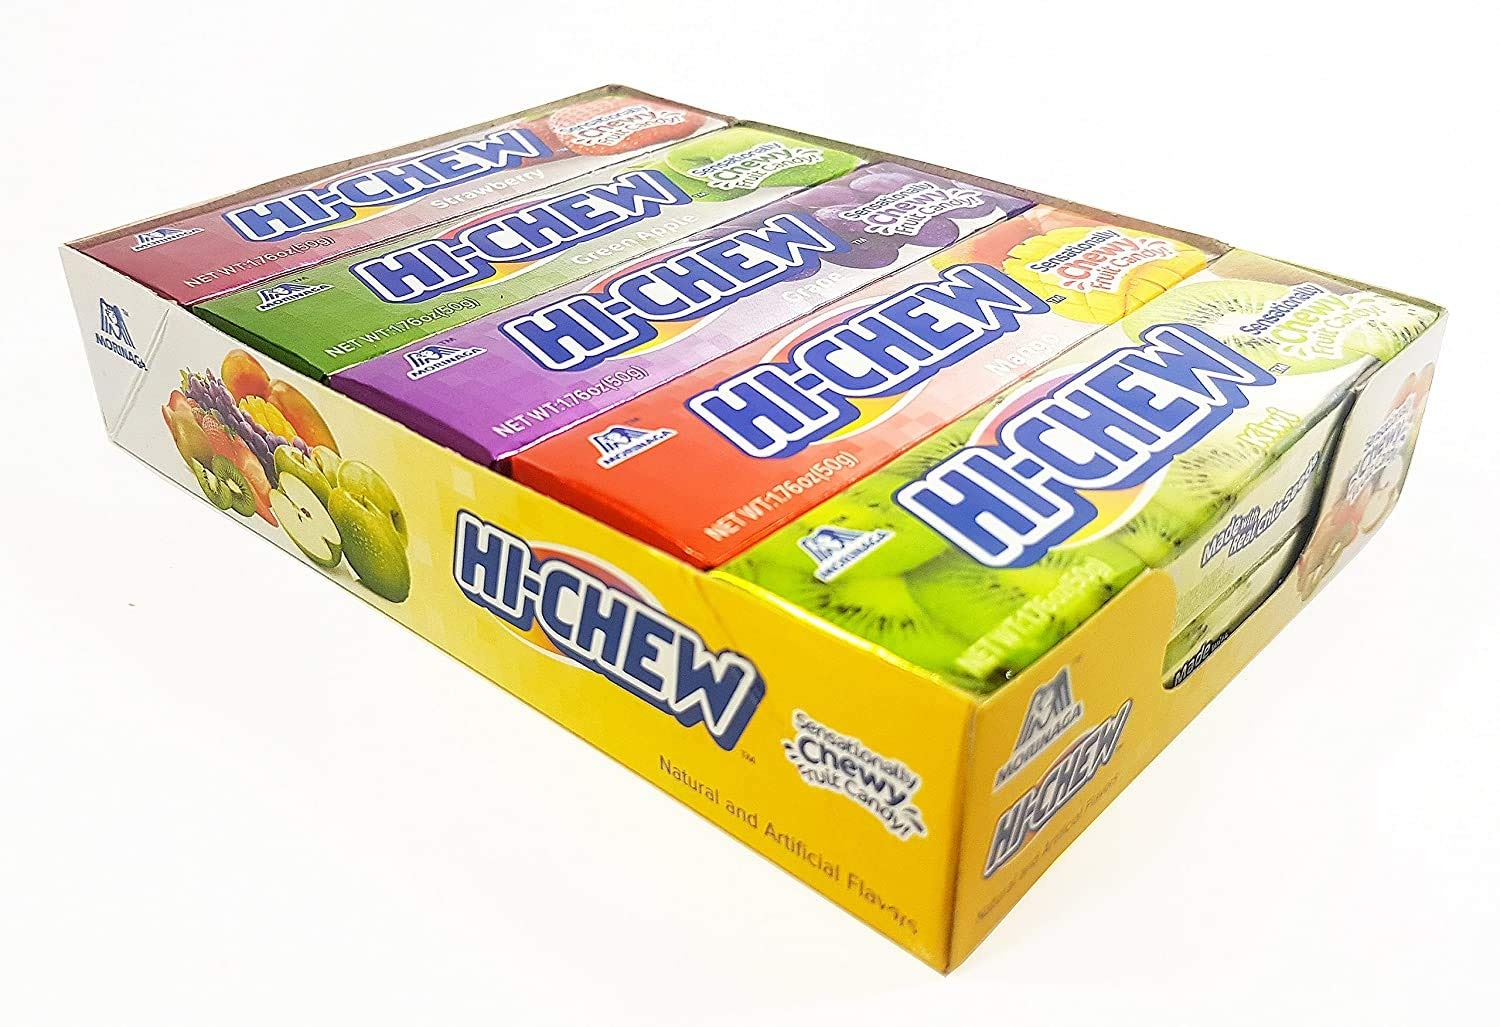
Item Name: Morinaga Hi-chew Fruit Chews Assorted Fruit Flavors 1.76oz (50g) (Pack of 10) [Misc.]
Bullet Point 1: Each order has 10 10 piece packs of delicious Hi-Chew Fruit Chews
Bullet Point 2: Flavors include Strawberry, Orange, Green Apple, Lemon, and Mango
Value: 17.6
Unit: Ounce

Price: 22.95